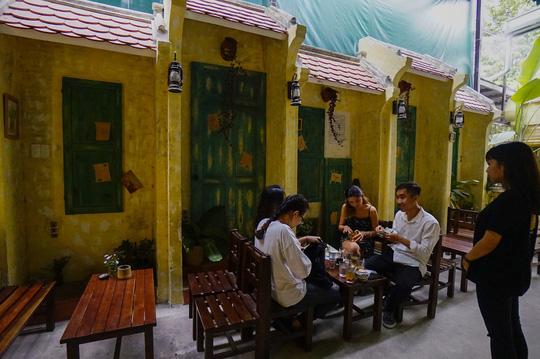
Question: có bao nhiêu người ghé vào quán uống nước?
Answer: bốn người